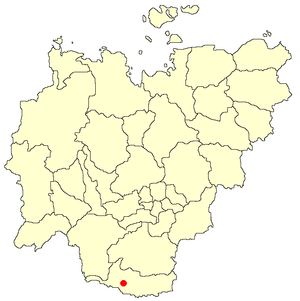
Nerjungri
Nerjungris placering i Sakha
Nerjungri er den næststørste by i den autonome republik Sakha i Rusland.